Baldomer Galofre

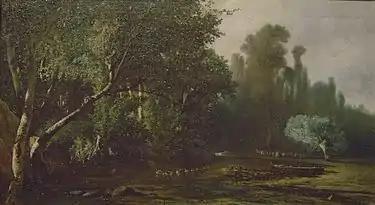
Landscape with Ducks (1871)

Baldomer Galofre i Giménez, in Spanish: Baldomero Galofré y Jiménez (25 May 1845 – 26 July 1902) was a Spanish painter.